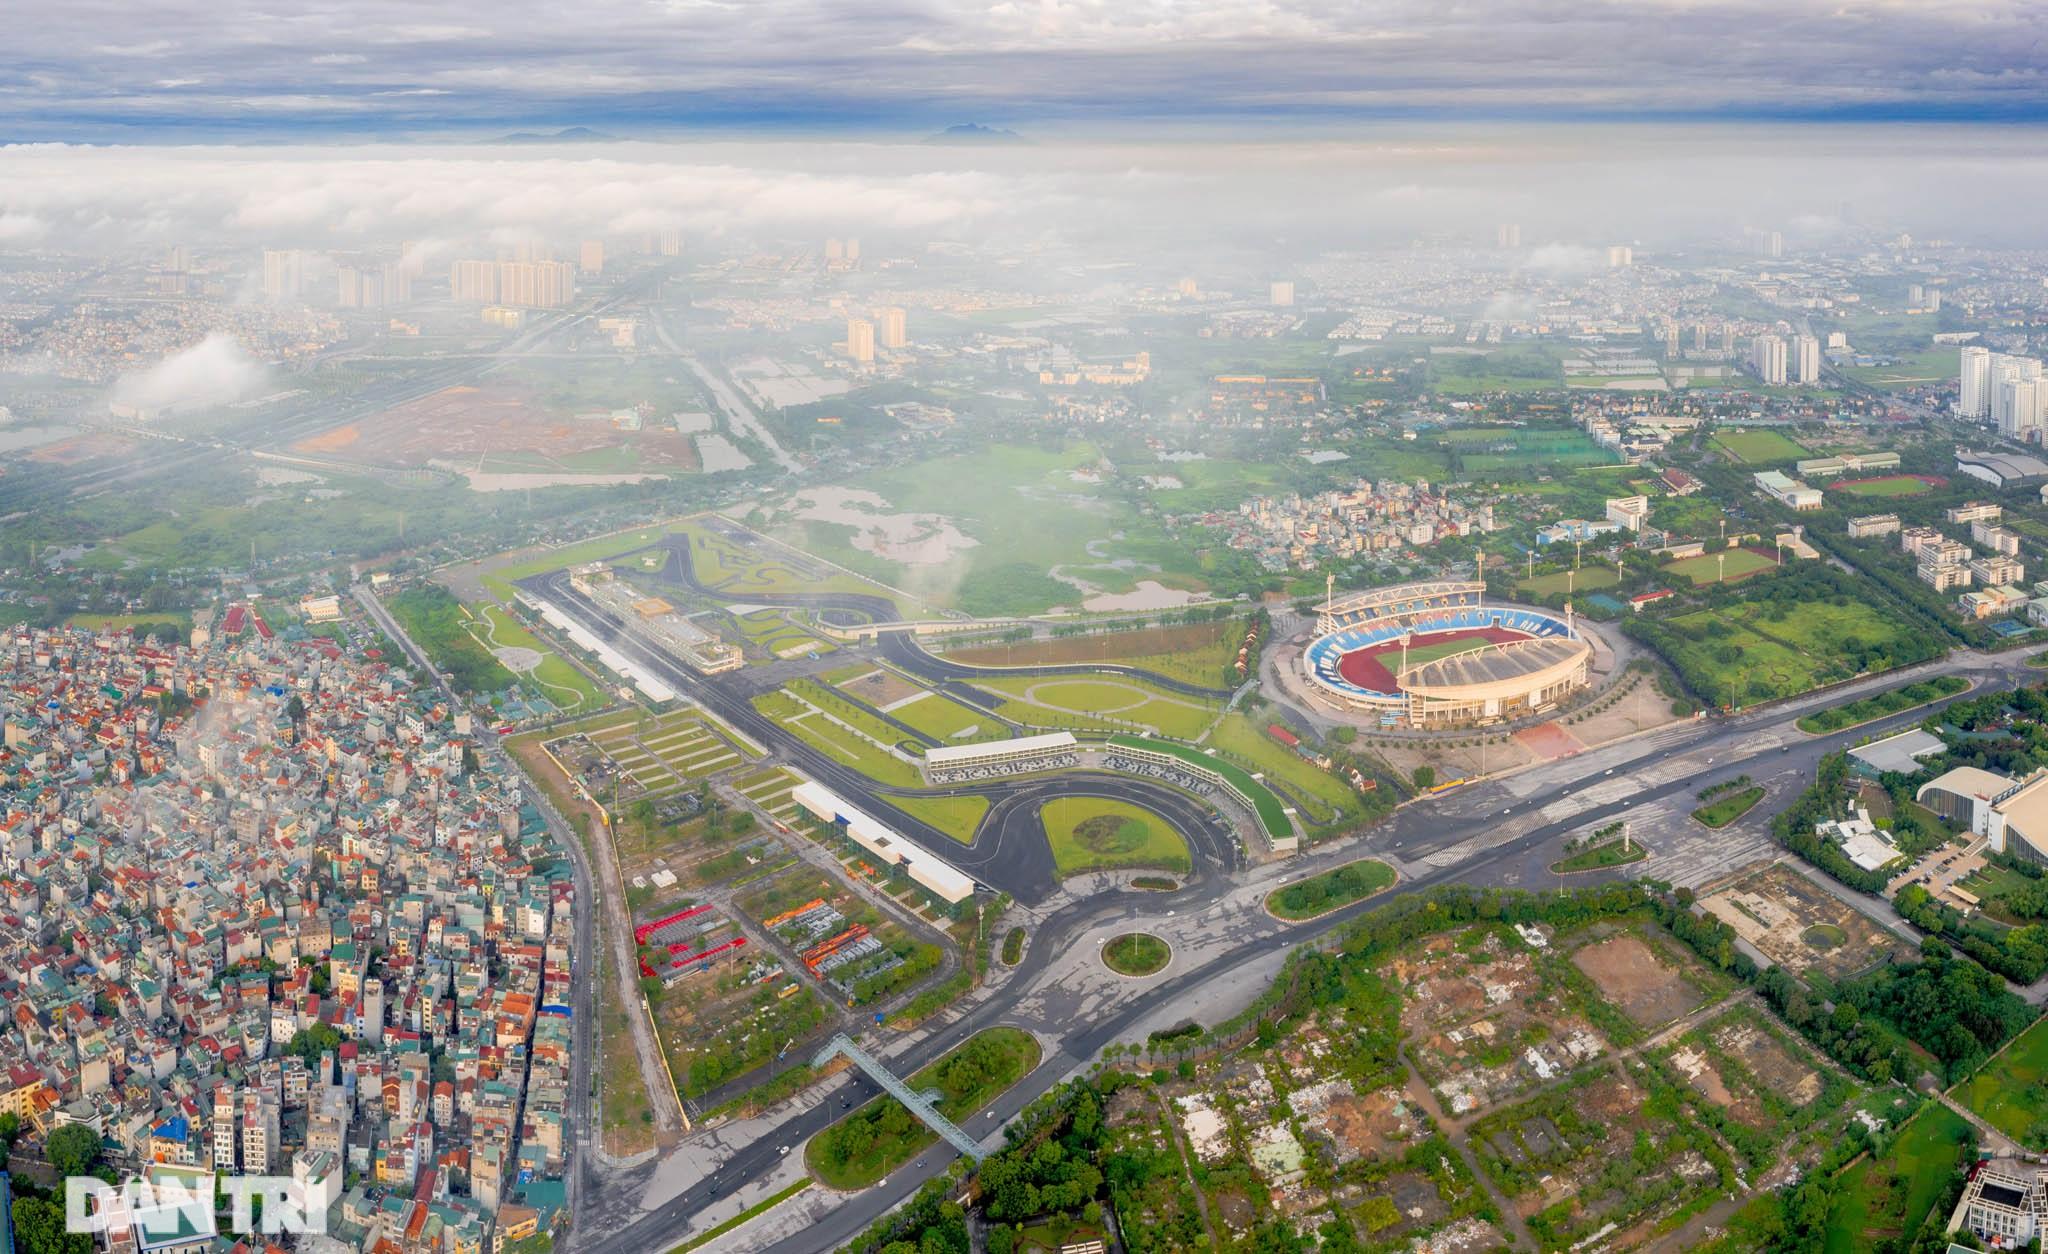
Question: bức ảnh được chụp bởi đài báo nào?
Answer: dân trí